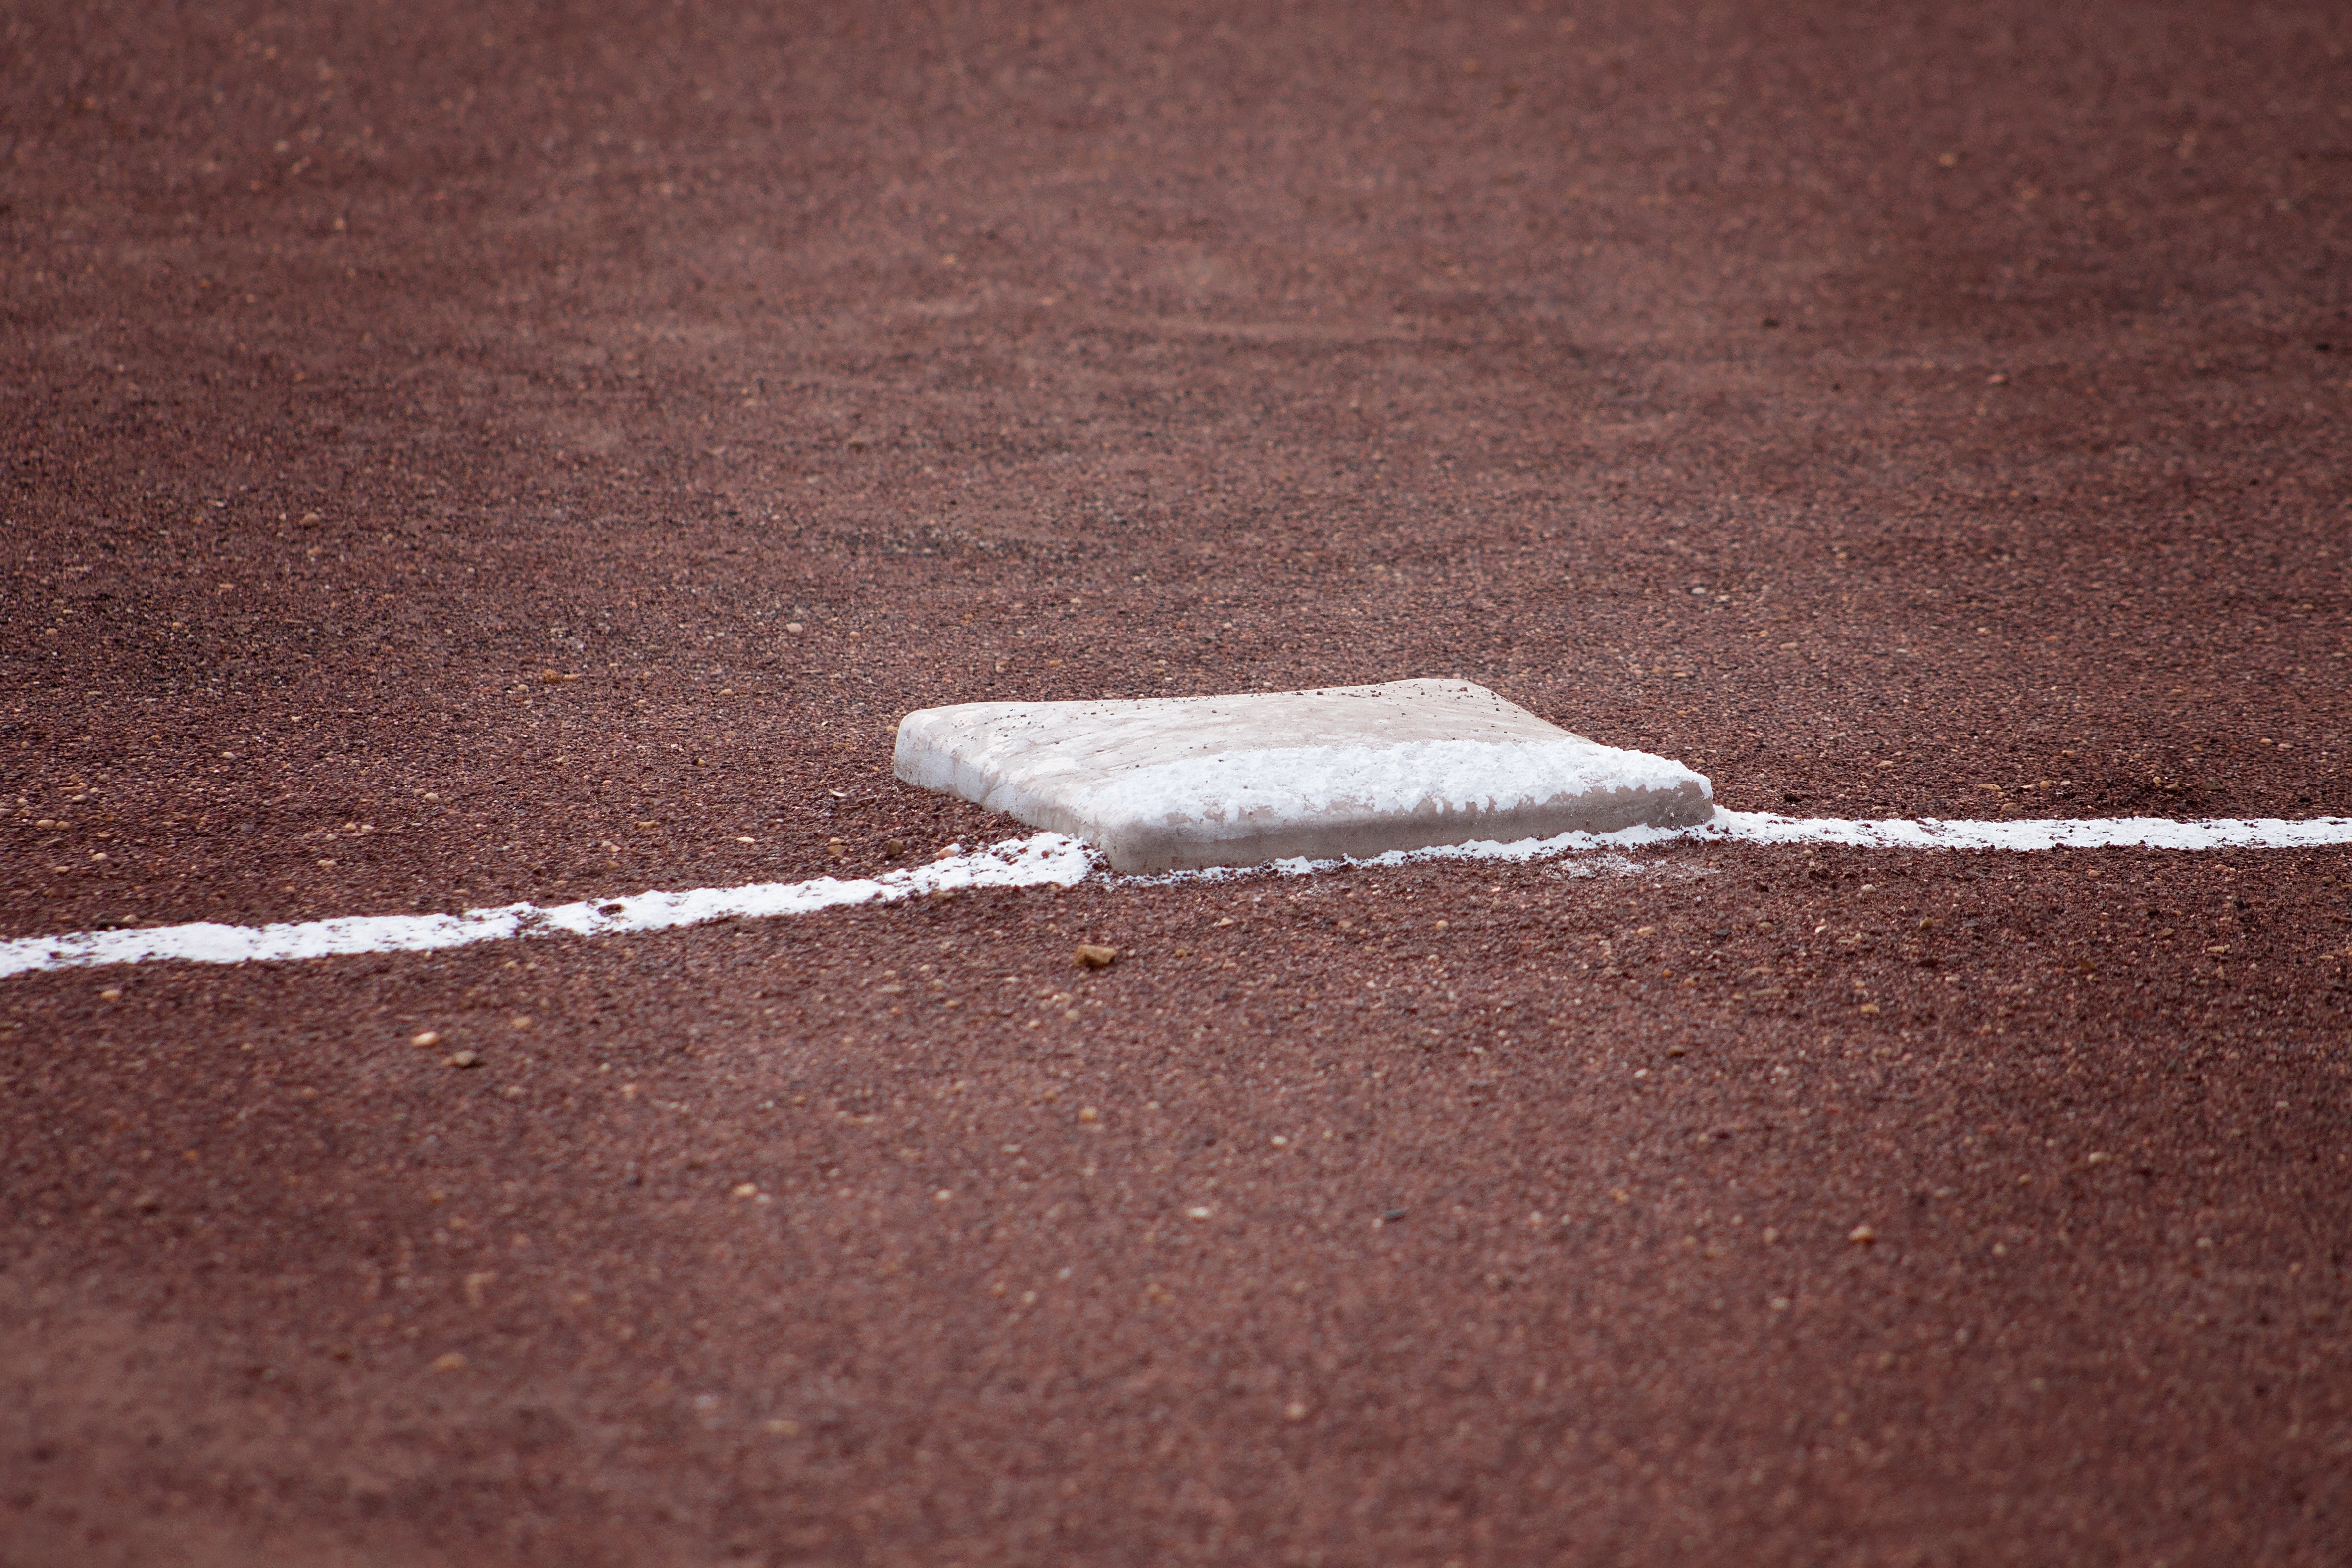
hand, outdoor, sand, wood, white, sport, field, game, floor, dirt, soil, material, base, shape, macro photography, flooring, recreational, softball, ballgame